Sauland

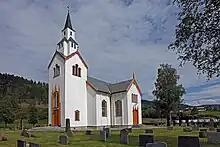
View of the local Sauland Church (2010)

Prior to the founding of the town of Notodden (town), Sauland was the commercial centre for Aust-Telemark, and at that time it also had the office for the district magistrate. The Sauland Church has been located in the village for centuries. In 1860 the old stave church was torn down and a new wooden church was built in its place.